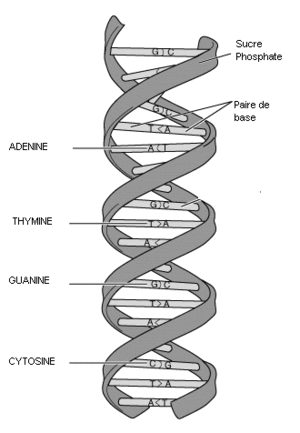
Paire de base dans un chromosome National Human Genome Research
Une paire de bases est l'appariement de deux bases nucléiques situées sur deux brins complémentaires d'ADN ou ARN. Cet appariement est effectué par des ponts hydrogènes. Il y a quatre types de bases nucléiques: A-T-C-G, ces lettres pour Adénine, Thymine, Cytosine et Guanine. A avec T et C avec G.